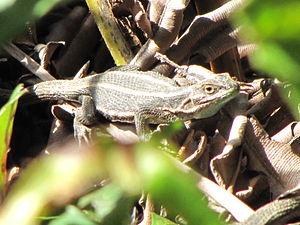
Liolaemus cyanogaster est une espèce de sauriens de la famille des Liolaemidae.
La province de Neuquén est une province d'Argentine, qui se trouve à l'extrémité nord-ouest de la Patagonie argentine. Avec une superficie de 94 378 km², elle est la plus petite province des régions australes du pays. Sa géographie s'abîme sur l'imposante Cordillère des Andes.
Le parc national Nahuel Huapi est un parc national situé en Patagonie en Argentine. Il s'étend sur 717 261 hectares répartis entre les provinces de Neuquén et de Río Negro.